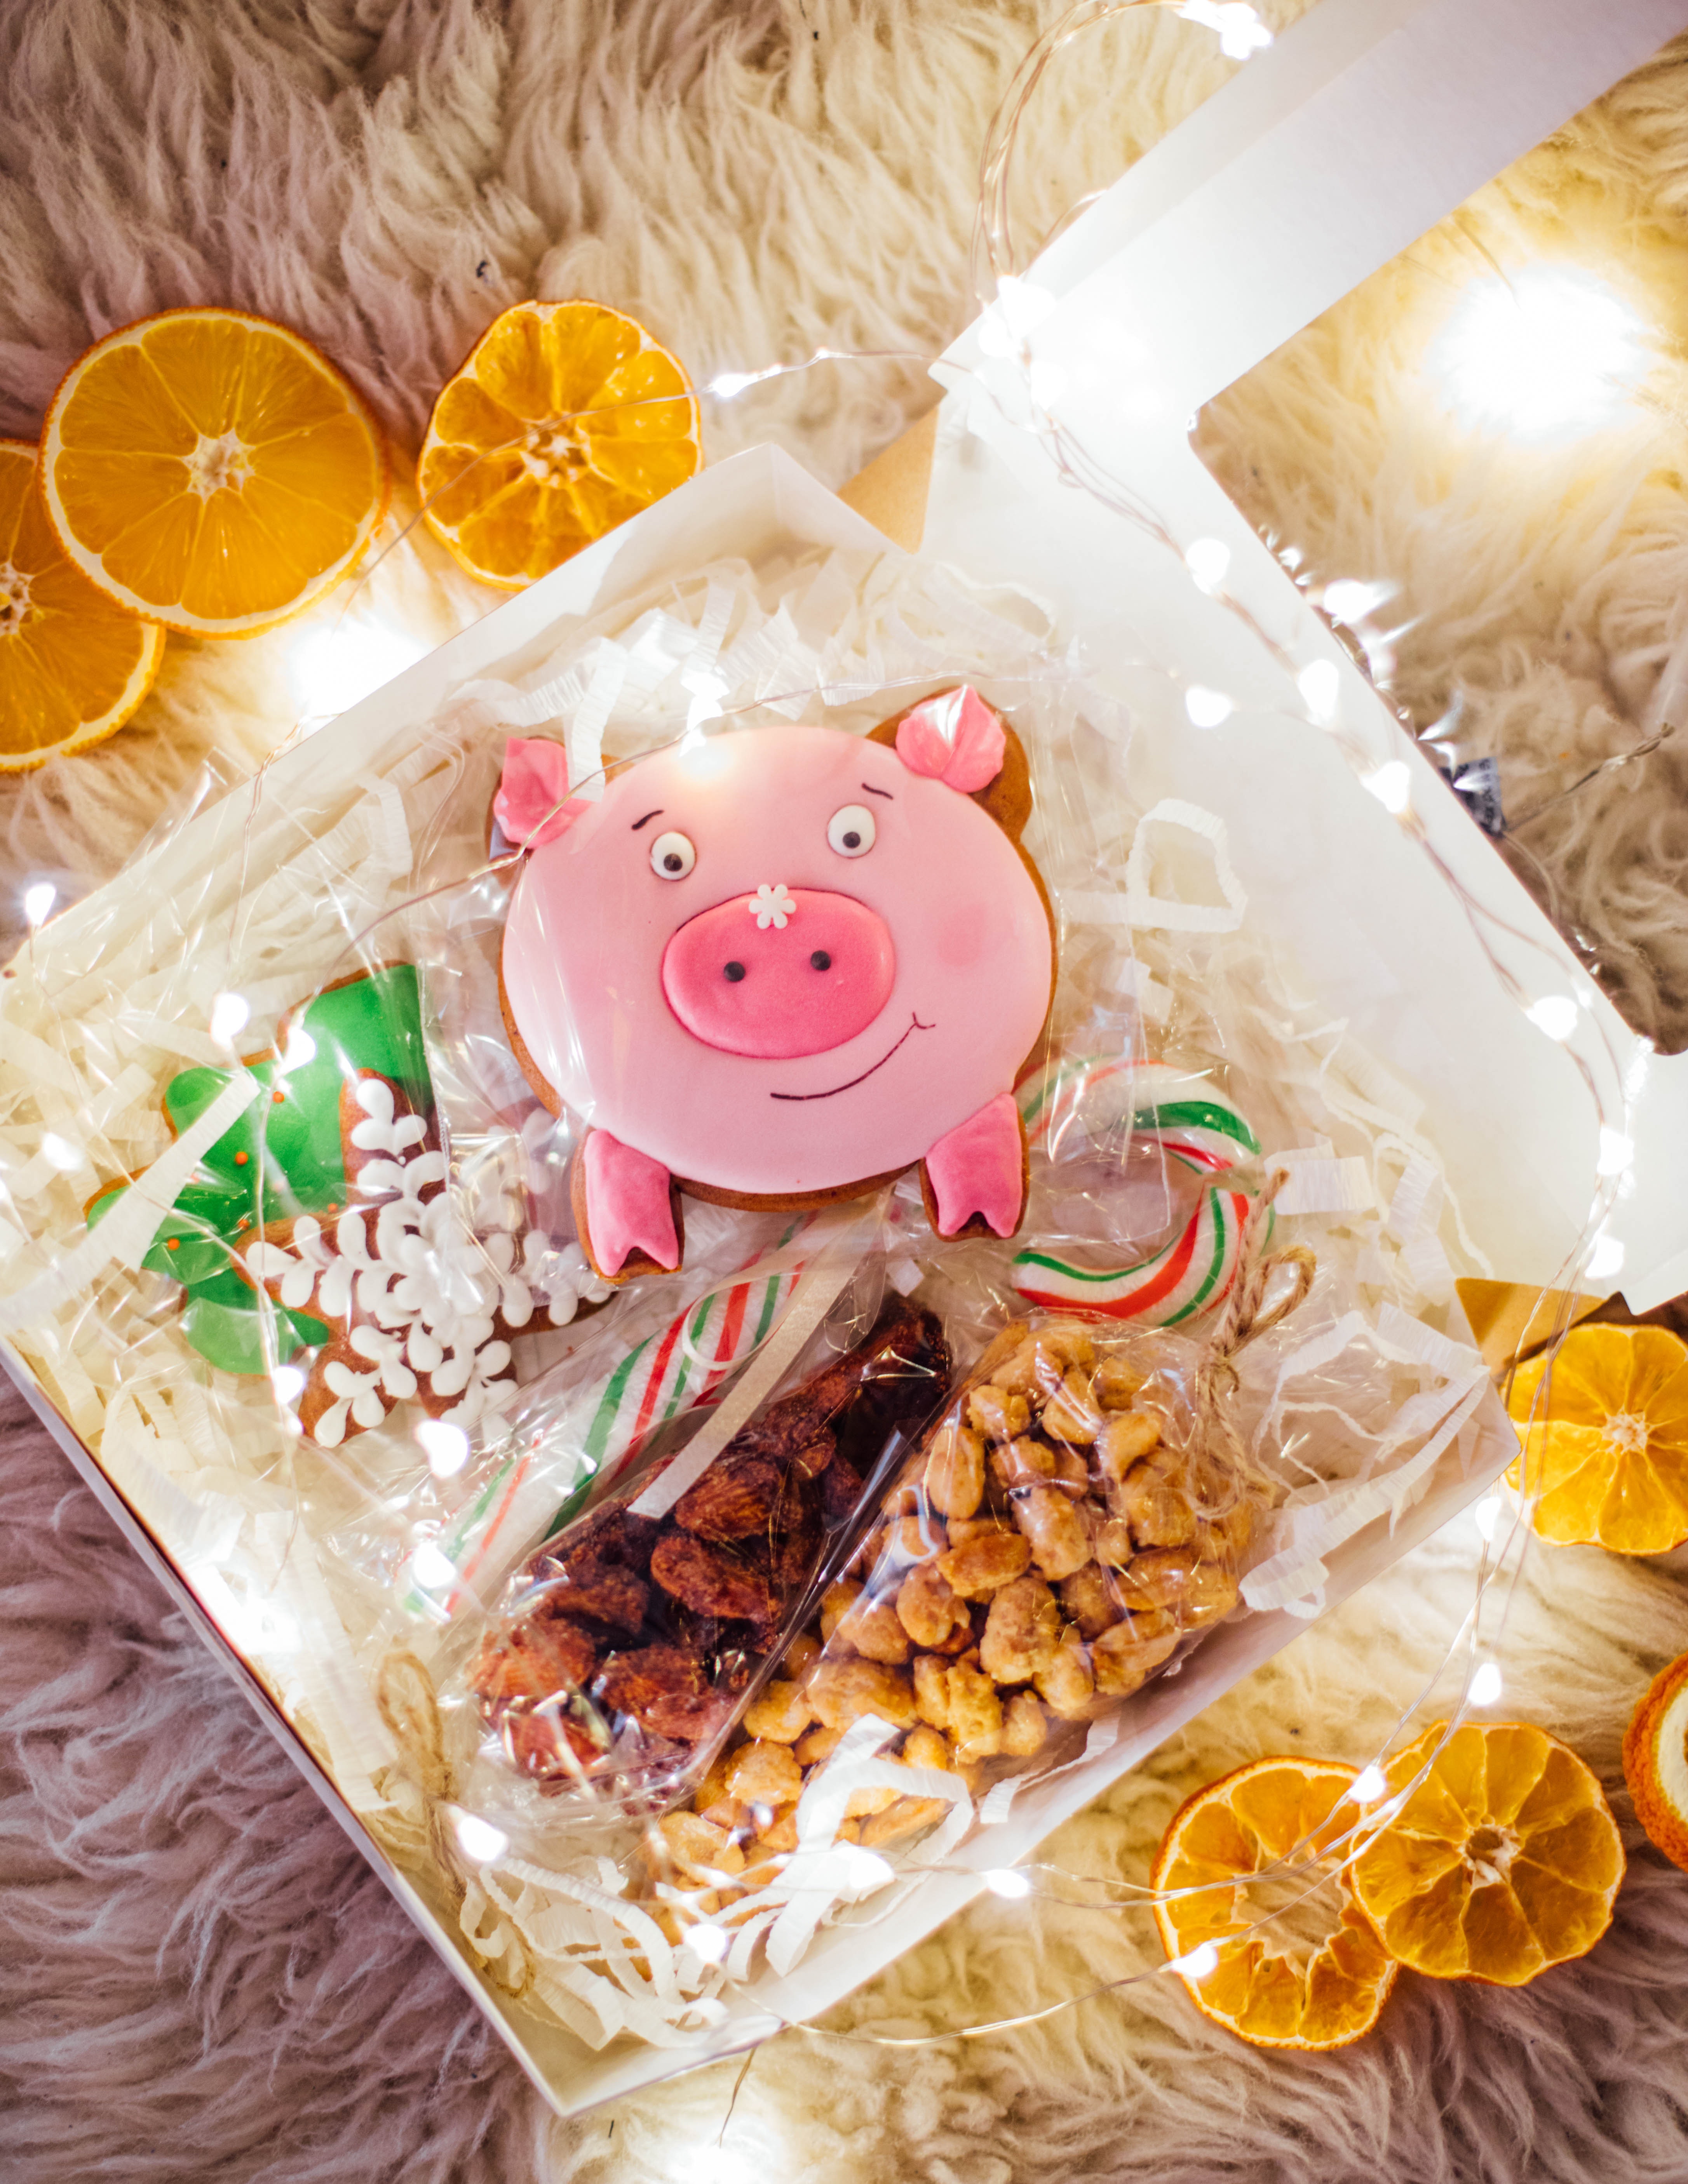
food, dish, cuisine, comfort food, meal, recipe, ingredient, rice, bento, snack, japanese cuisine